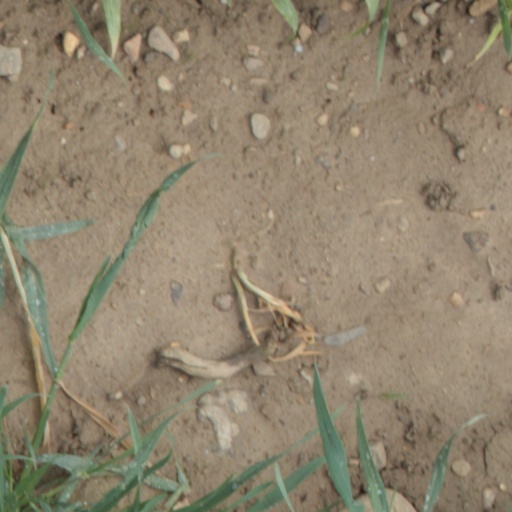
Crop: wheat